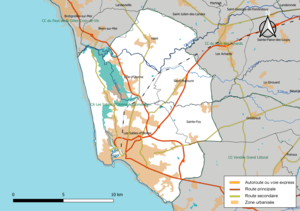
Carte géographique de l'intercommunalité Les Sables-d'Olonne-Agglomération, département de la Vendée, France. Composition au 1er janvier 2019.
Les Sables-d’Olonne-Agglomération, appelée couramment « Les Sables-Agglo », est une intercommunalité à fiscalité propre française située dans le département de la Vendée et la région des Pays-de-la-Loire.